John Thomas Micklethwaite

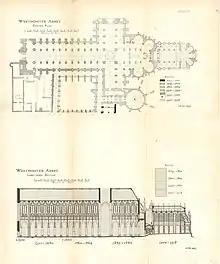
Ground Plan and Longitudinal Section of Westminster Abbey, drawn in 1893

Micklethwaite had a long association with Westminster Abbey, and published a number of articles describing various parts of the Abbey complex. Following the first of these, in 1870, he was elected a Fellow of the Society of Antiquaries. From 1898 until his death in 1906, aged 63, Micklethwaite served as Surveyor of the Fabric of the Abbey, where he is buried in the West Cloister. The Dean wrote: "Yesterday (October 31, 1906) we laid in the cloisters an eager, reverent, skilful worker. John Thomas Micklethwaite studied this Abbey during the main part of his life. He gave his whole heart to this place, and jealously guarded every fragment that could tell of its long history".